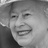
Emotion: happy